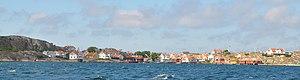
Gåsö est une île suédoise.